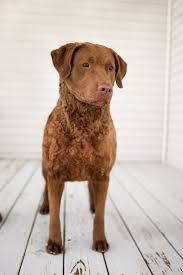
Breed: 215-n000075-Chesapeake_Bay_retriever